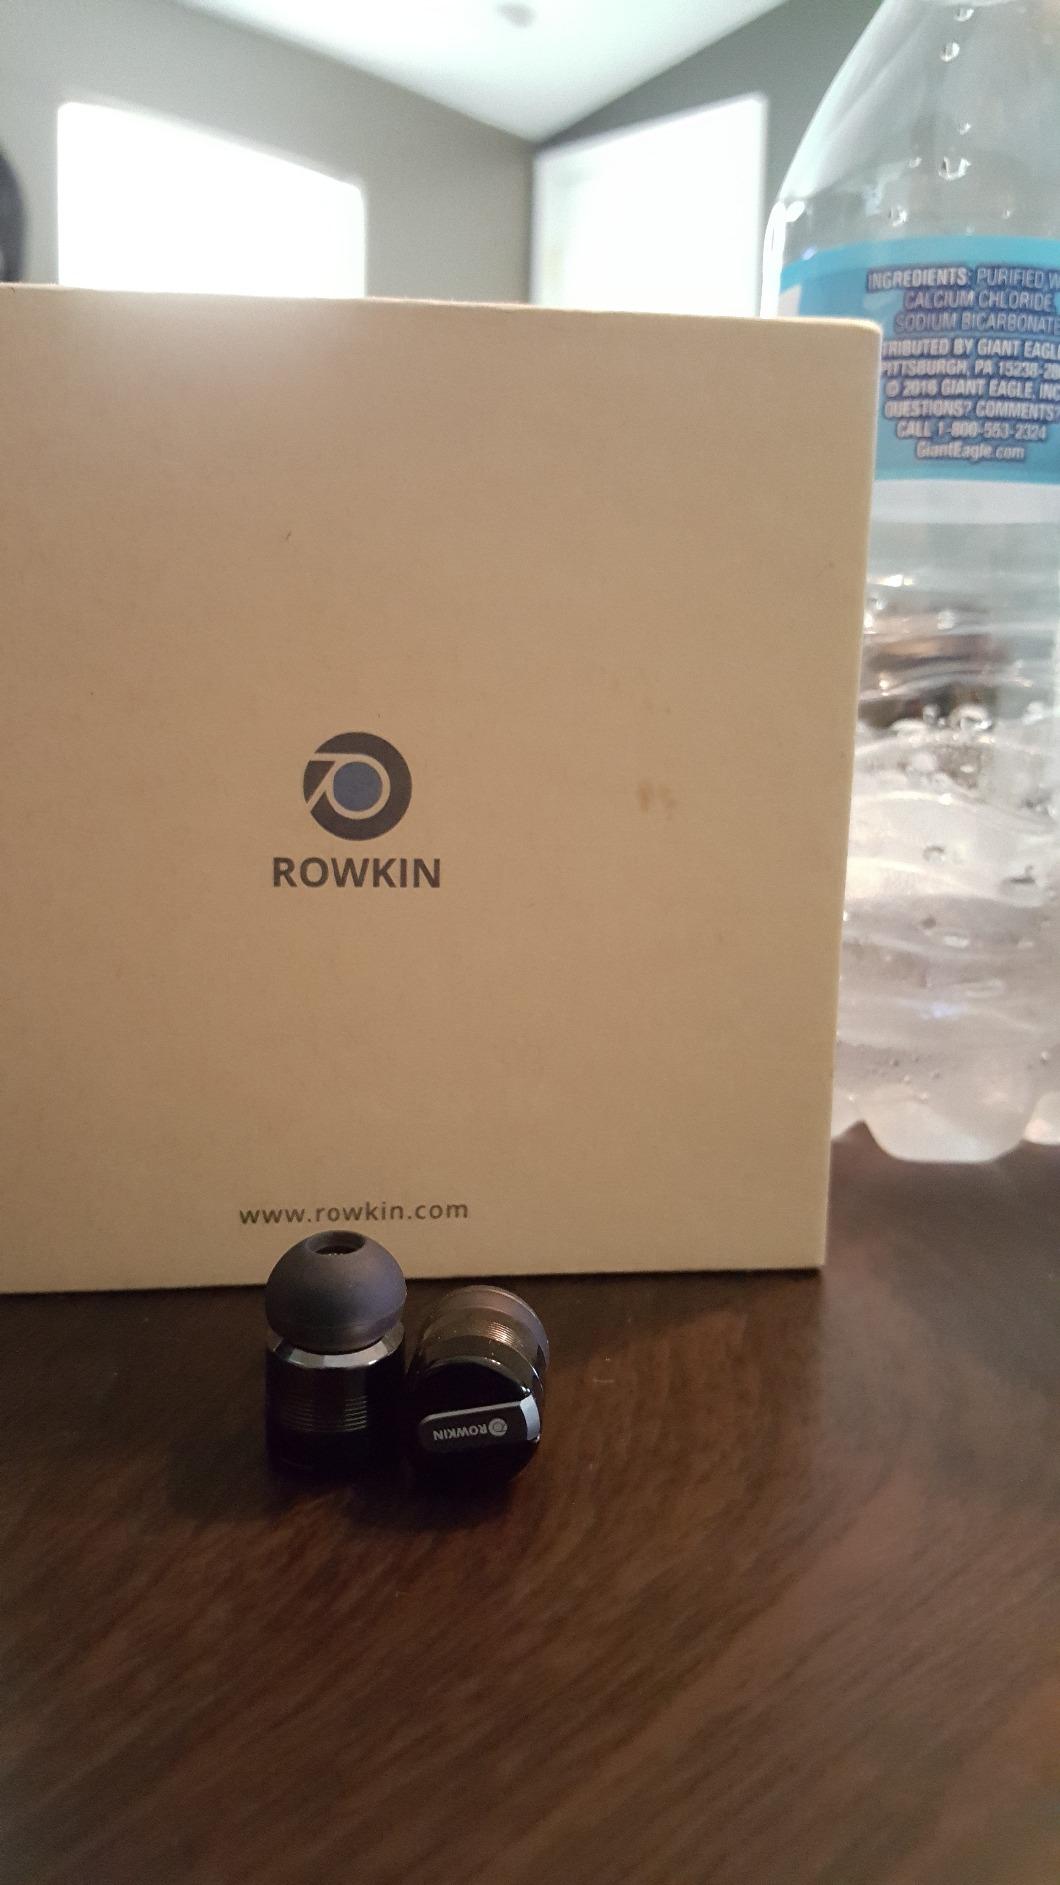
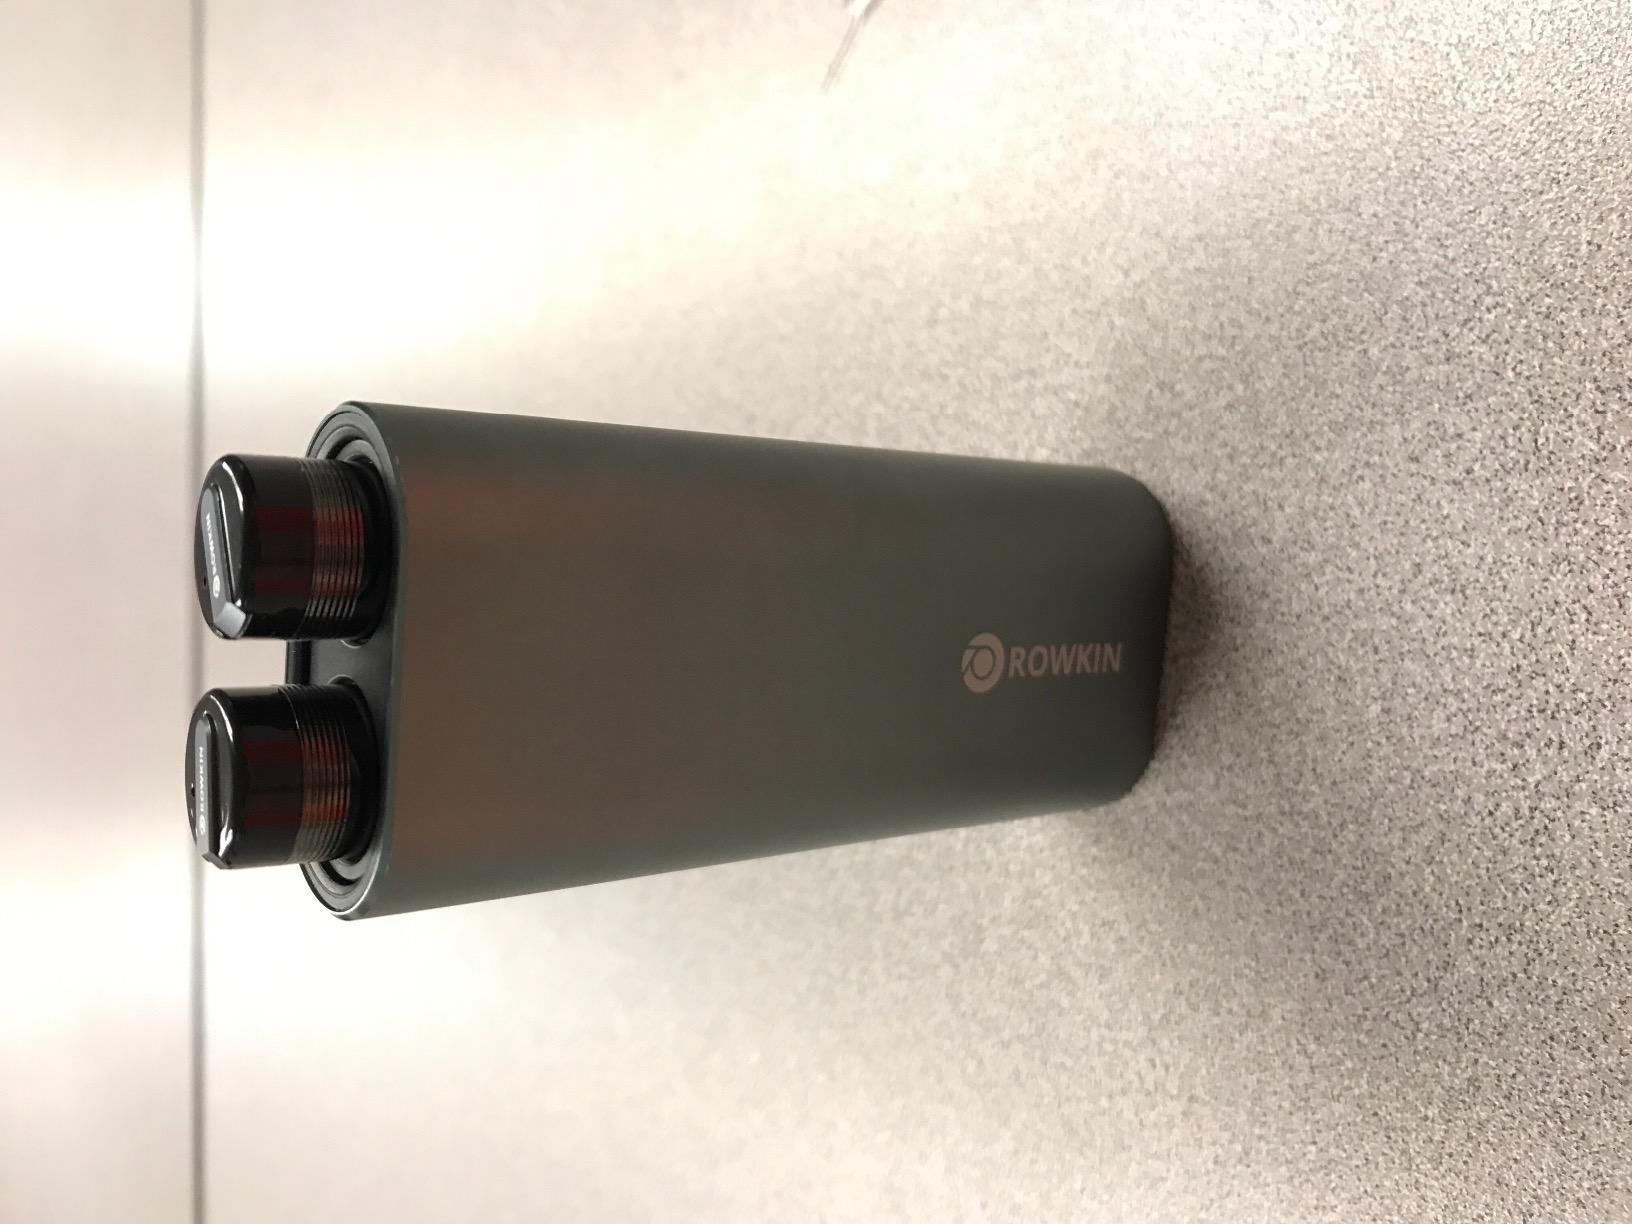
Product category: headphones
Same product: yes